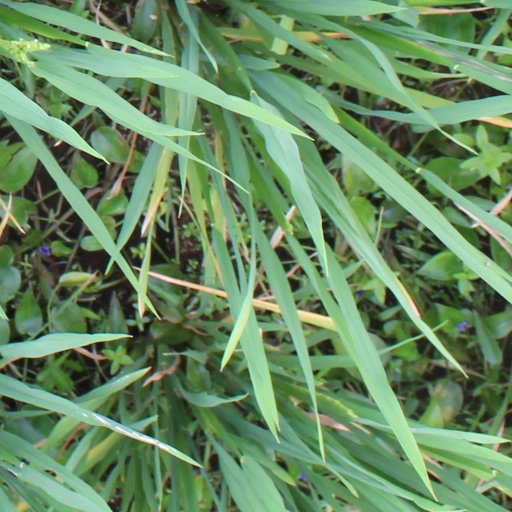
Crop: rice